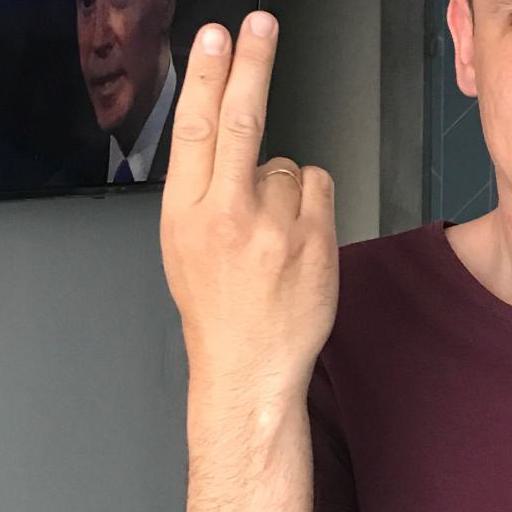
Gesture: two_up_inverted